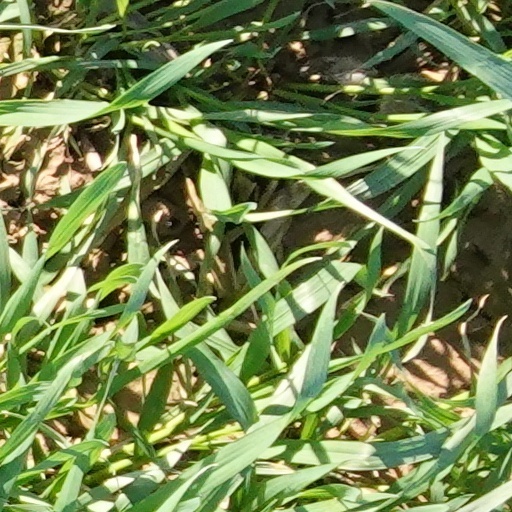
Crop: wheat